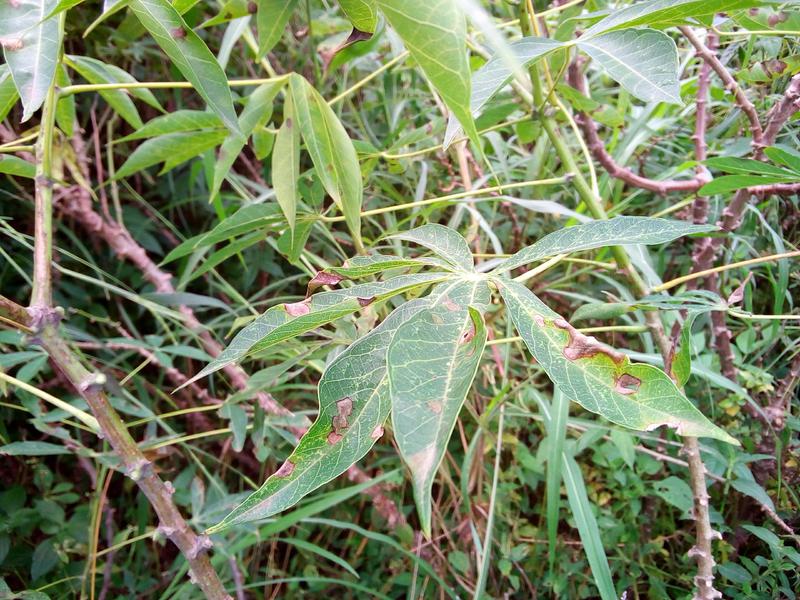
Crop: cassava
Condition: green_mottle